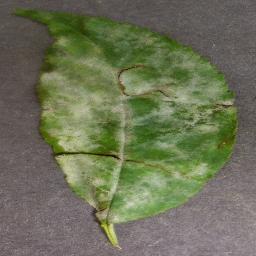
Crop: cherry
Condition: (including_sour)_powdery_mildew